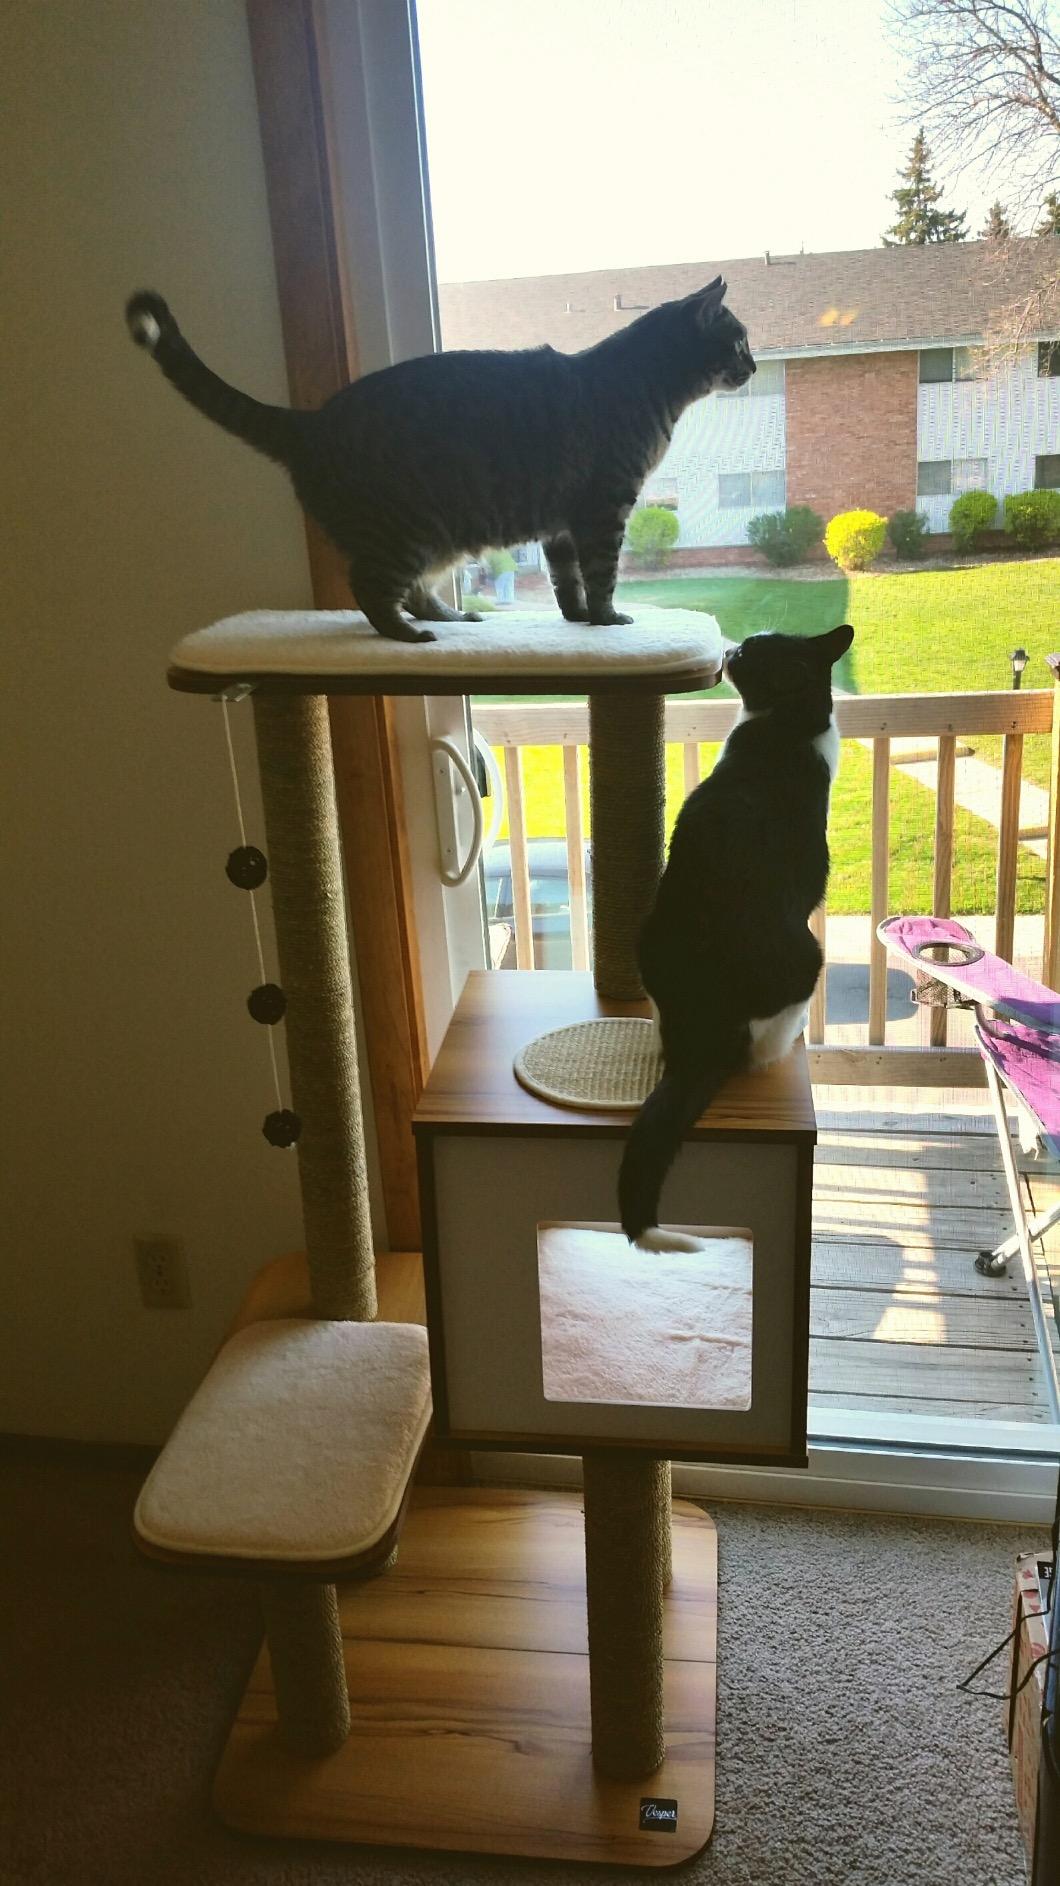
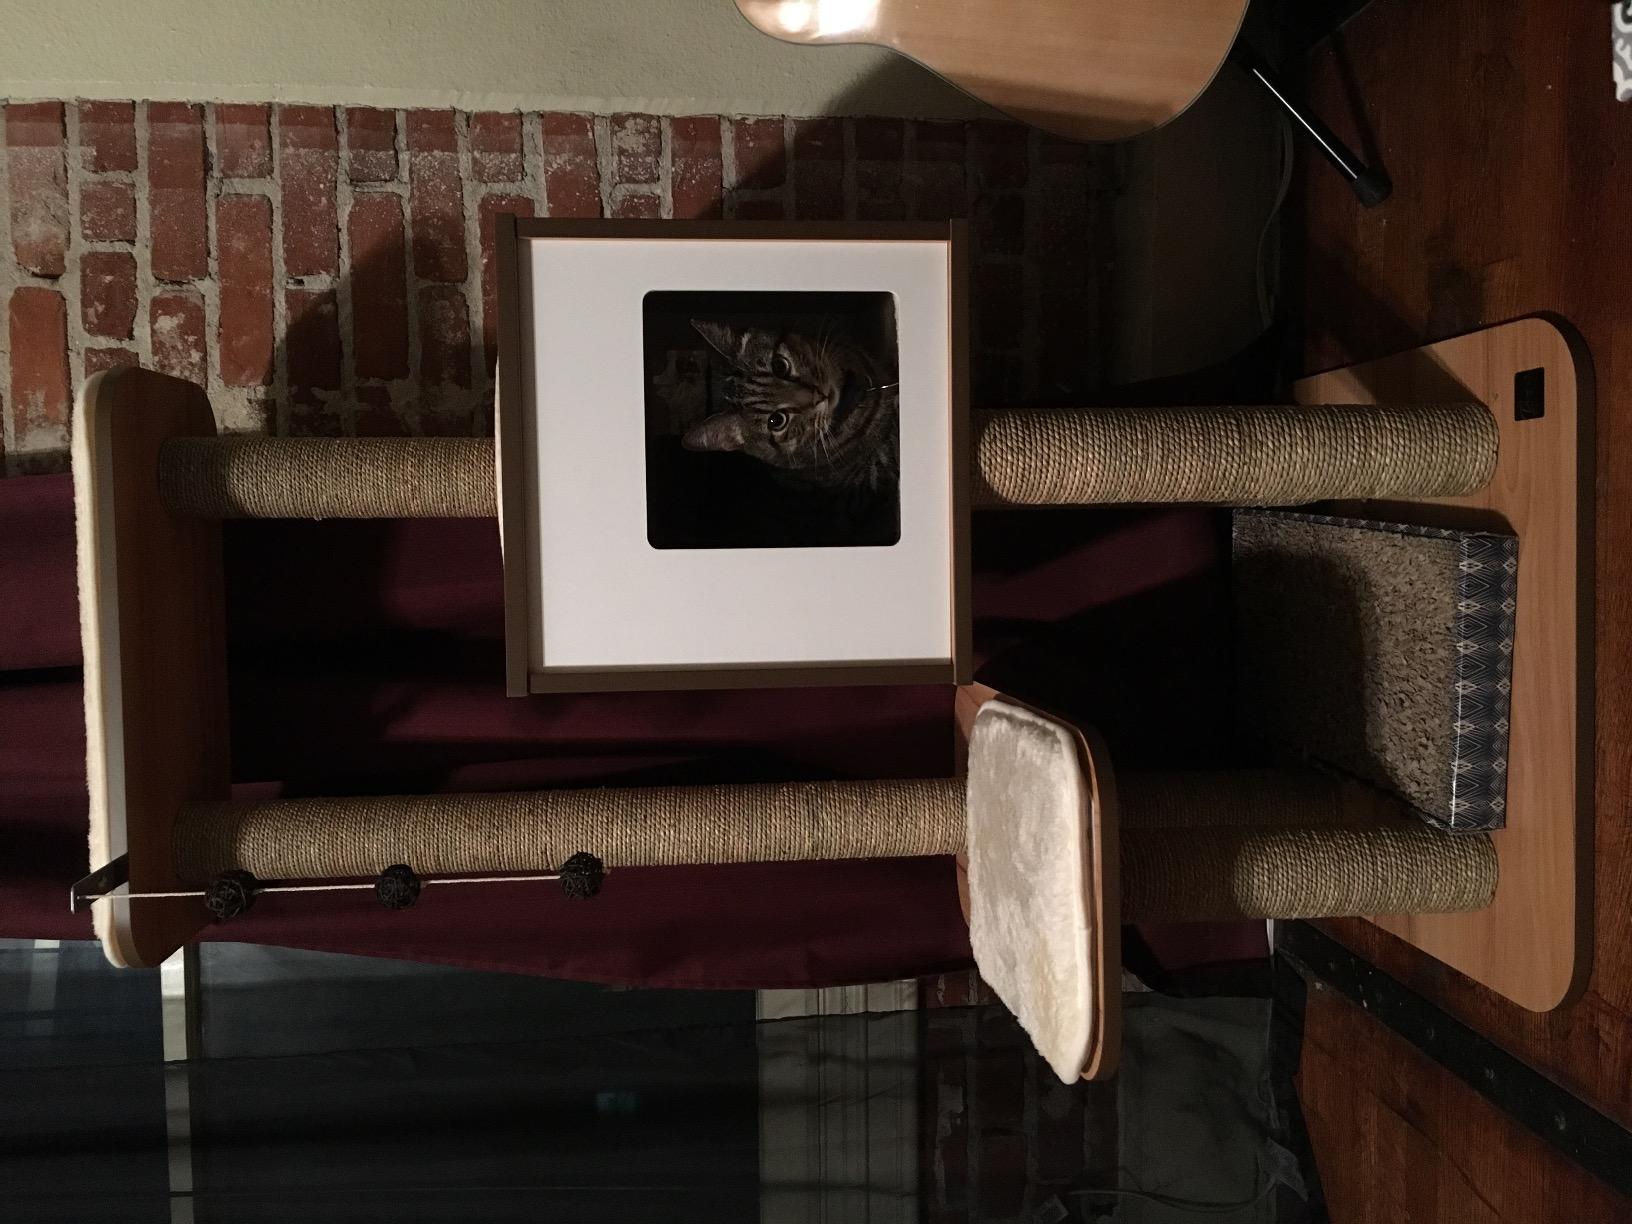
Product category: items_cat tree
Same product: yes